History of AEK Athens F.C.

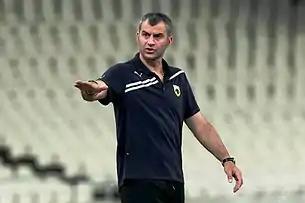
Traianos Dellas

In the summer transfer period AEK chose to sign more experienced players with the return of the captains Nikos Liberopoulos and Traianos Dellas and the signing of Christos Patsatzoglou and Papa Bouba Diop. Daniel Majstorović, Georgios Alexopoulos, Juanfran and Tam Nsaliwa were among the departures. AEK qualified from the Europa League play-off round, surpassing Dundee United with strange events leading in the rematch taking place at Karaiskakis Stadium, without the presence of AEK fans. In the group stage, they were drawn against Zenit Saint Petersburg, Anderlecht and Hajduk Split. In the league AEK lost twice and drew once in their four first matches. Bajević resigned on after a 3–1 defeat against Olympiakos Volos. Former player and coach of the youth team, Bledar Kola was appointed as a caretaker manager.